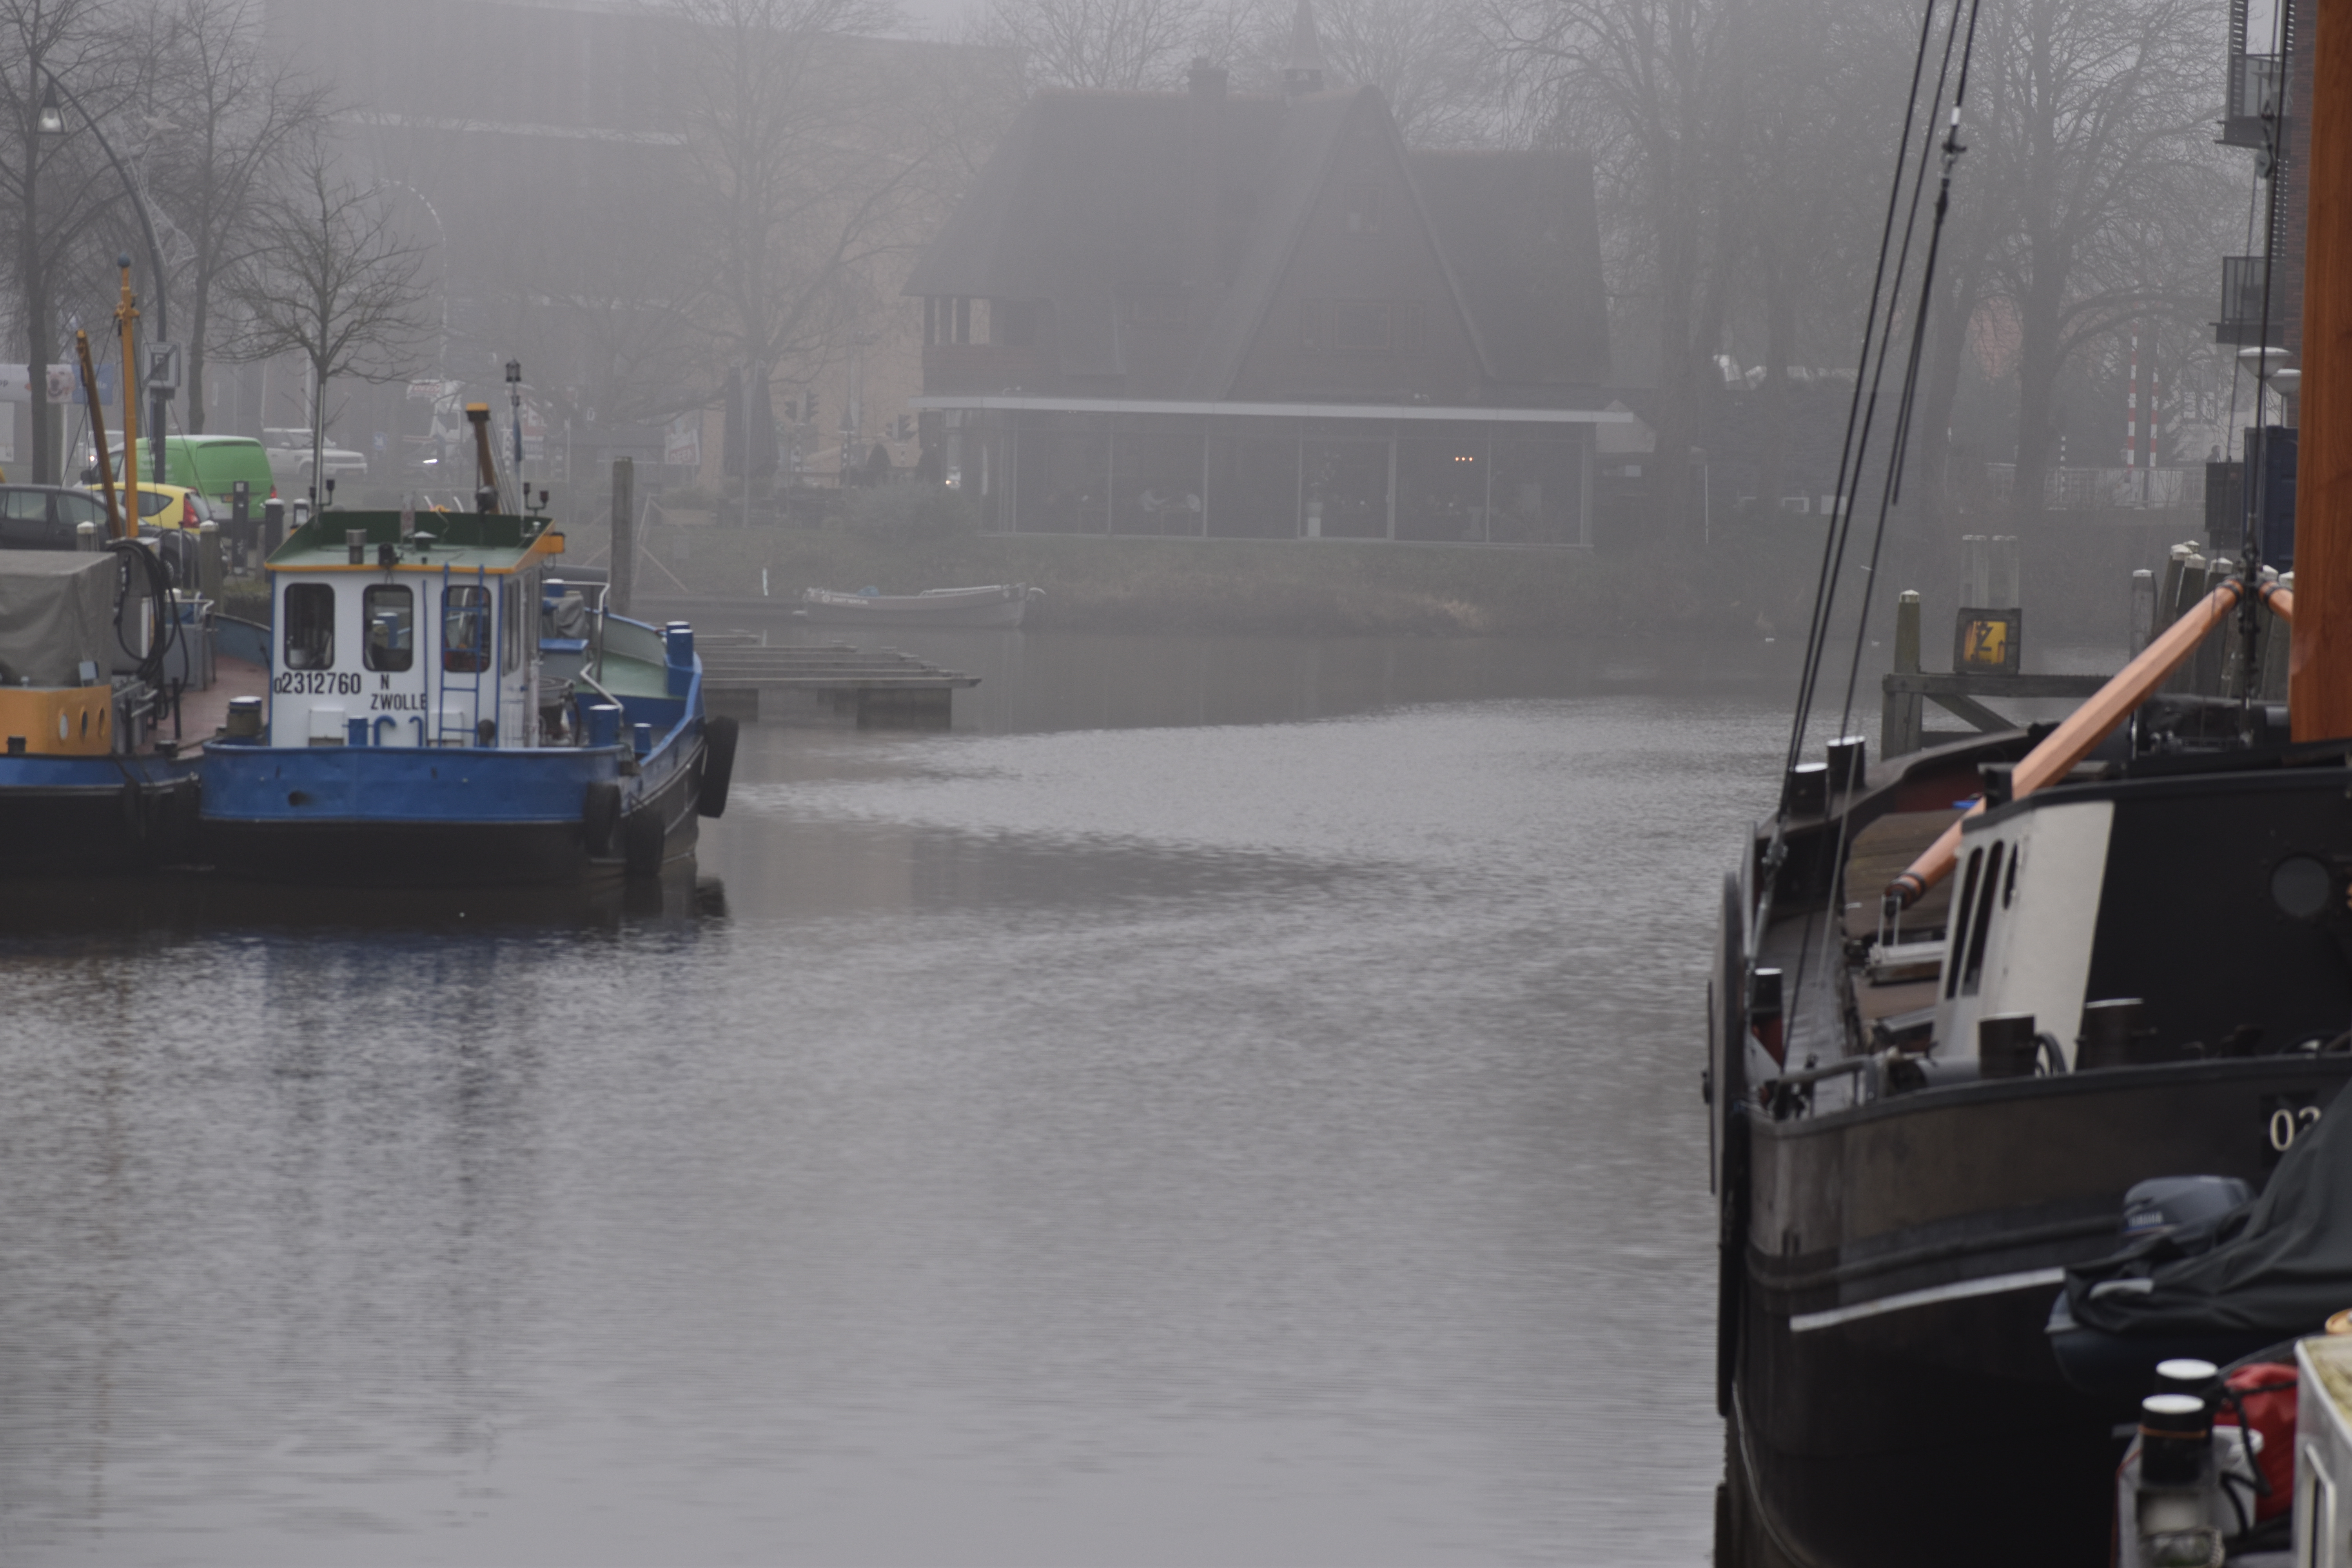
water, vehicle, waterway, boat, atmospheric phenomenon, channel, mode of transport, tugboat, water transportation, watercraft, river, ferry, canal, machine, ship